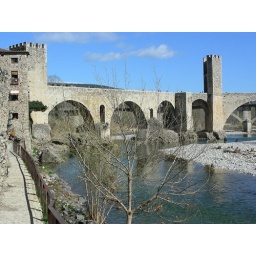
The bridge over the Fluvia river at Besalu. Reconstucted after being damaged in the Spanish Civil War